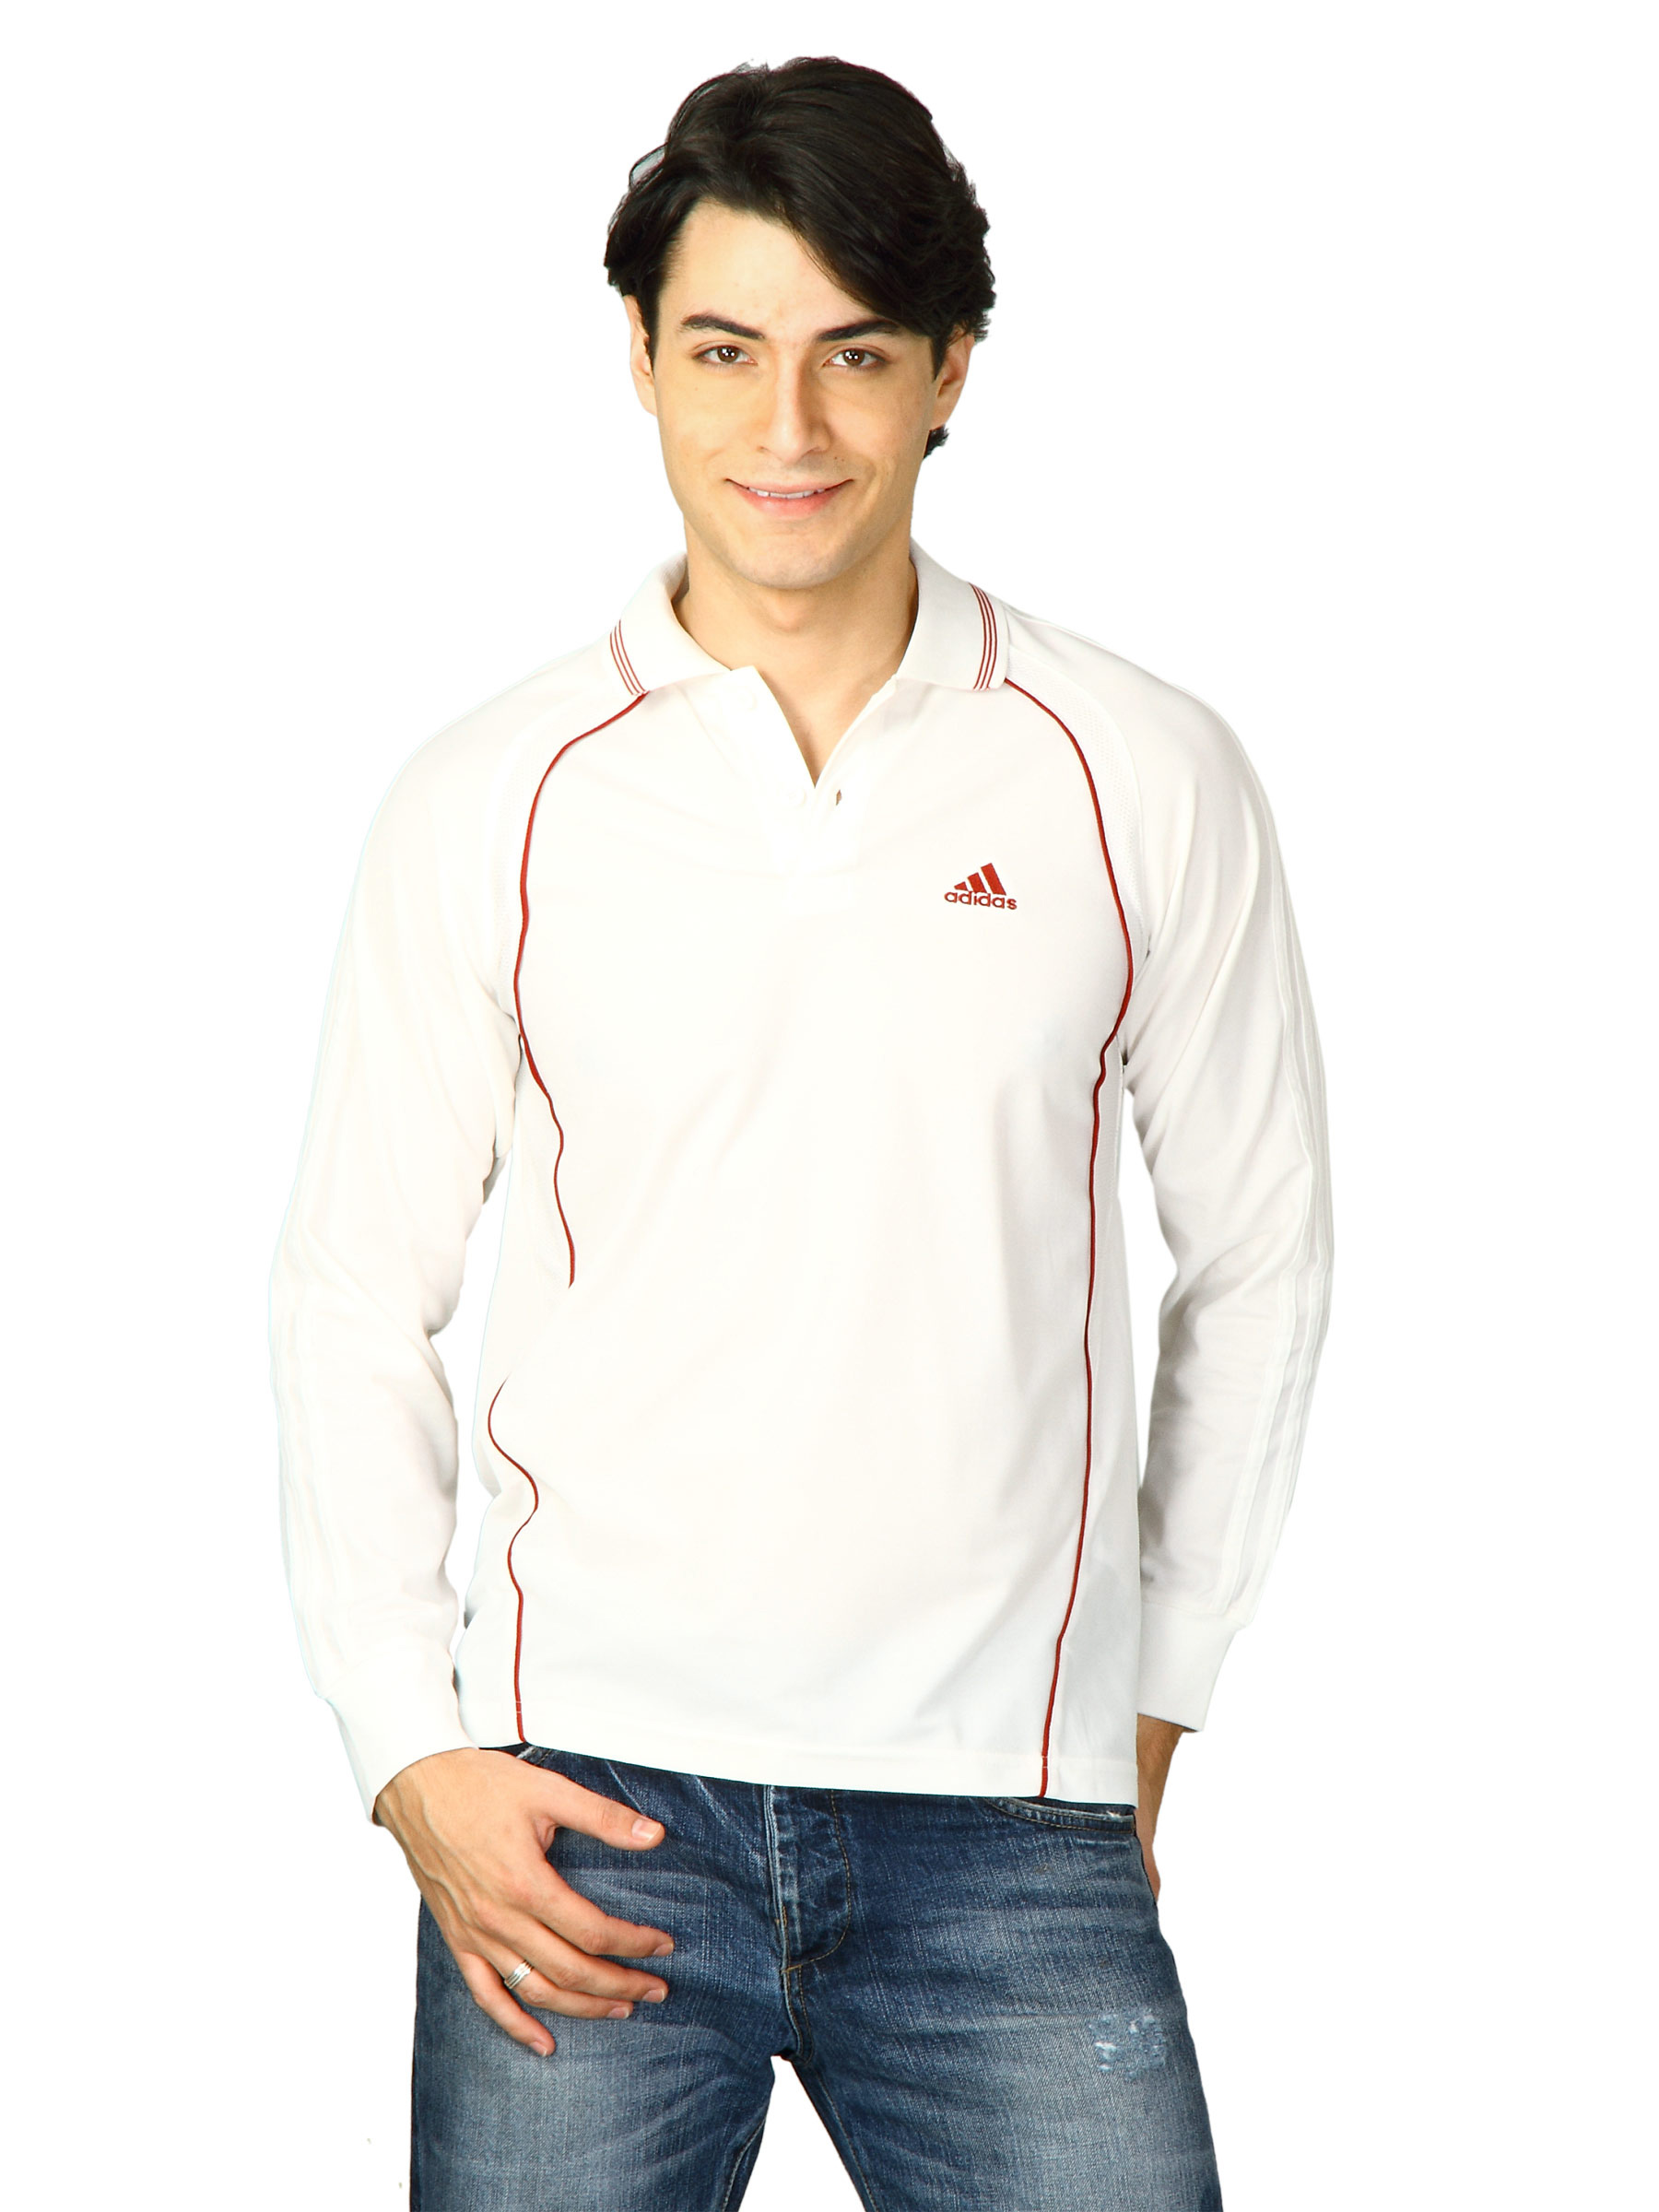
ADIDAS Men White Neo Crkt Cc Polo T-Shirts
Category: Apparel / Topwear / Tshirts
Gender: Men
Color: White
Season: Fall 2011
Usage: Sports